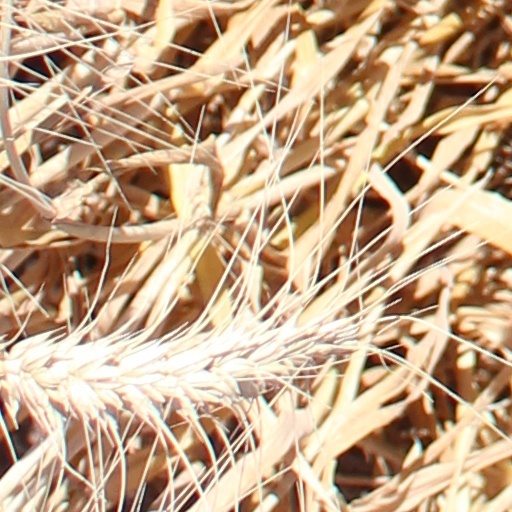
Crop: wheat